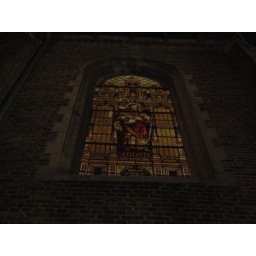
church glass in lead window